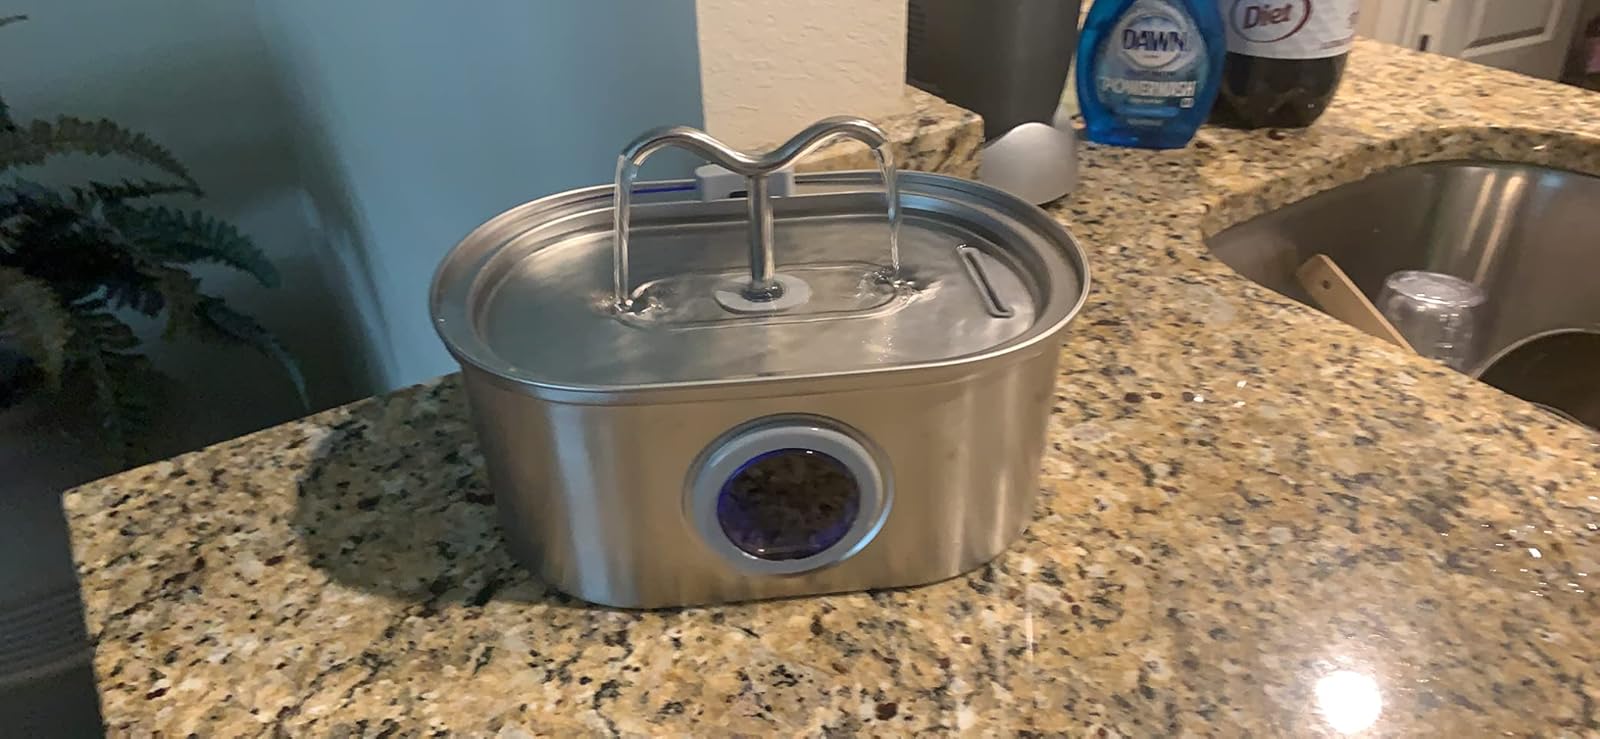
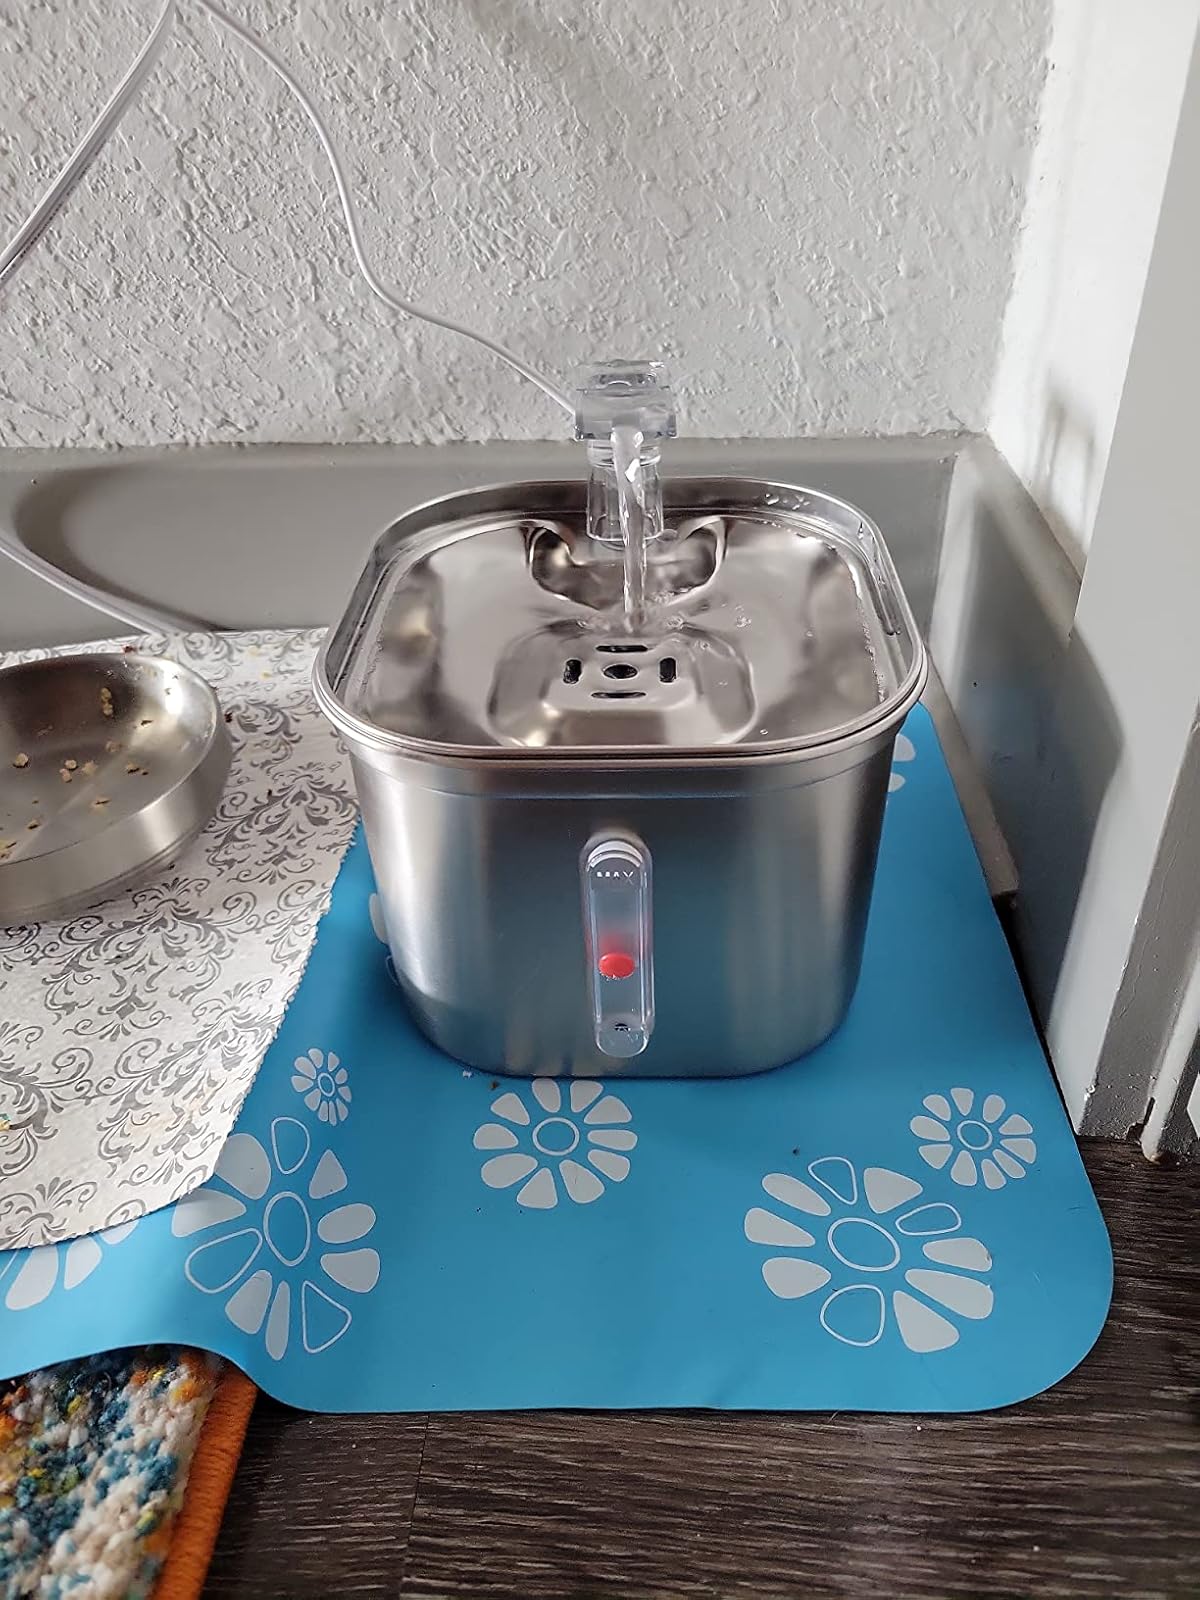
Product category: items_bowl
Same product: no